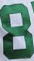
Number: 8